Silver Dagger (song)

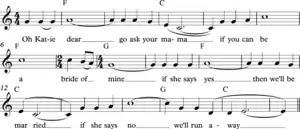

"Silver Dagger", with variants such as "Katy Dear", "Molly Dear", "The Green Fields and Meadows", "Awake, Awake, Ye Drowsy Sleepers" and others (Laws M4 & G21, Roud 711, 2260 & 2261), is an American folk ballad, whose origins lie possibly in Britain. These songs of different titles are closely related, and two strands in particular became popular in commercial country music and folk music recordings of the twentieth century: the "Silver Dagger" version popularised by Joan Baez, and the "Katy Dear" versions popularised by close harmony brother duets such as The Callahan Brothers, The Blue Sky Boys and The Louvin Brothers.